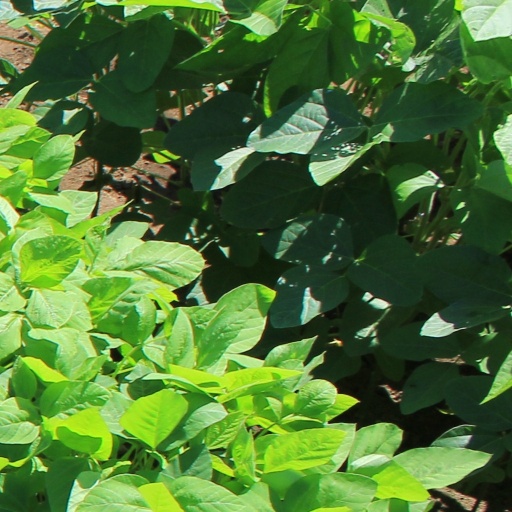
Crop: soybean